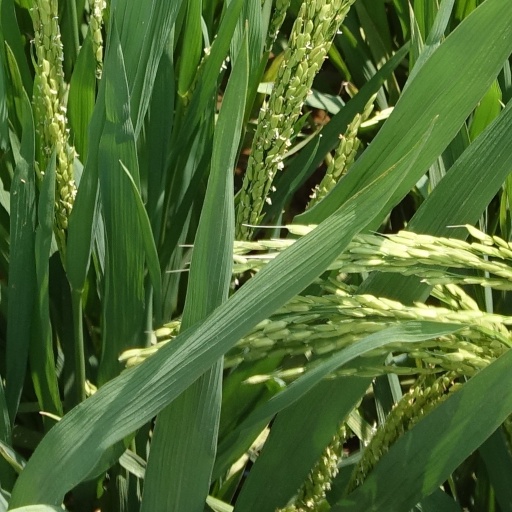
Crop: rice